Vince Staples

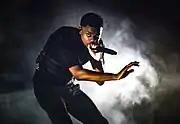
Staples performing in March 2018

In 2018, Staples set up a GoFundMe page titled "Get the Fuck Off My Dick" seeking $2 million as a response to people criticizing his work; they could pay to have him retire early. However, it was briefly taken down given the low response. The money made from the page was subsequently donated to the Michelle Obama Neighborhood Library in Long Beach. On October 2, Staples released his third studio album "FM!". Produced primarily by Kenny Beats, the album is framed as a radio station takeover, featuring recurring skits hosted by Los Angeles radio host Big Boy. Additionally, Staples contributed the song "Home" to the , which was originally previewed in the movie's trailer in December 2017.